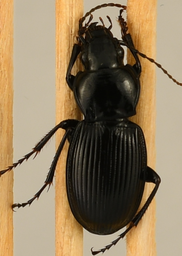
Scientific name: Cyclotrachelus torvus
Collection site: Northern Great Plains Research Laboratory Site (NOGP), plot NOGP_009